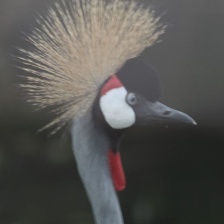
Species: AFRICAN CROWNED CRANE
Scientific name: BALEARICA REGULORUM
ImageNet parent category: crane